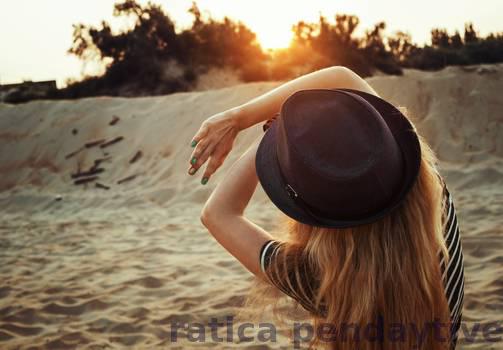
Label: Watermark